List of battleships of Russia and the Soviet Union

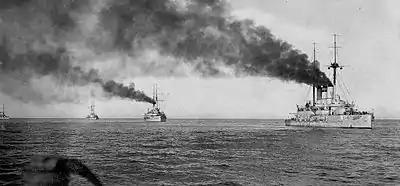
Russian battleships in the Black Sea during World War I

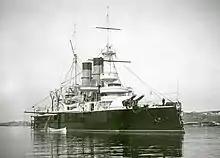
"Dvenadsat Apostolov" at anchor, Sevastopol

"Dvenadsat Apostolov" was a pre-dreadnought battleship built for the Black Sea Fleet. She joined the fleet in mid-1893, but was not fully ready for service until 1894. "Dvenadsat Apostolov" participated in the failed attempt to recapture the mutinous battleship in 1905. Decommissioned and disarmed in 1911, the ship became an immobile submarine depot ship the following year. "Dvenadsat Apostolov" was captured by the Germans in 1918 in Sevastopol and was handed over to the Allies in December. Lying immobile in Sevastopol, she was captured by both sides in the Russian Civil War before she was abandoned when the White Russians evacuated the Crimea in 1920. The ship was used as a stand-in for the title ship during the filming of "The Battleship Potemkin" and was finally scrapped in 1931.